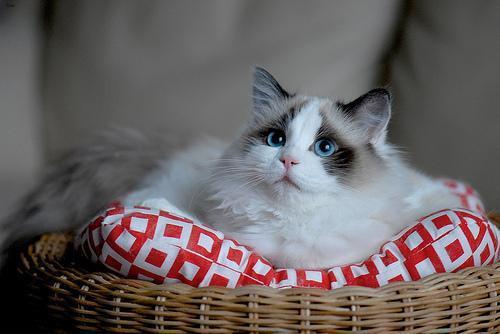
Ragdoll